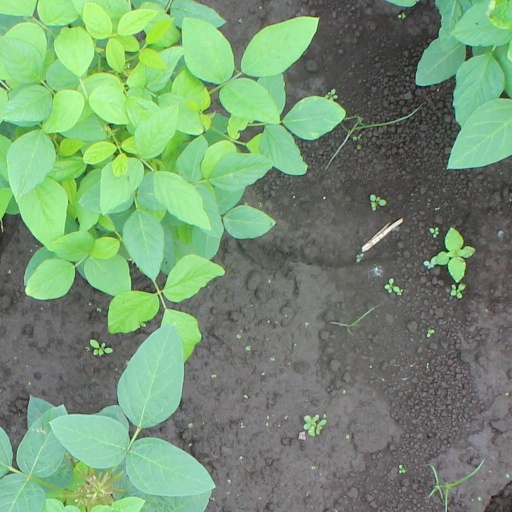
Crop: soybean